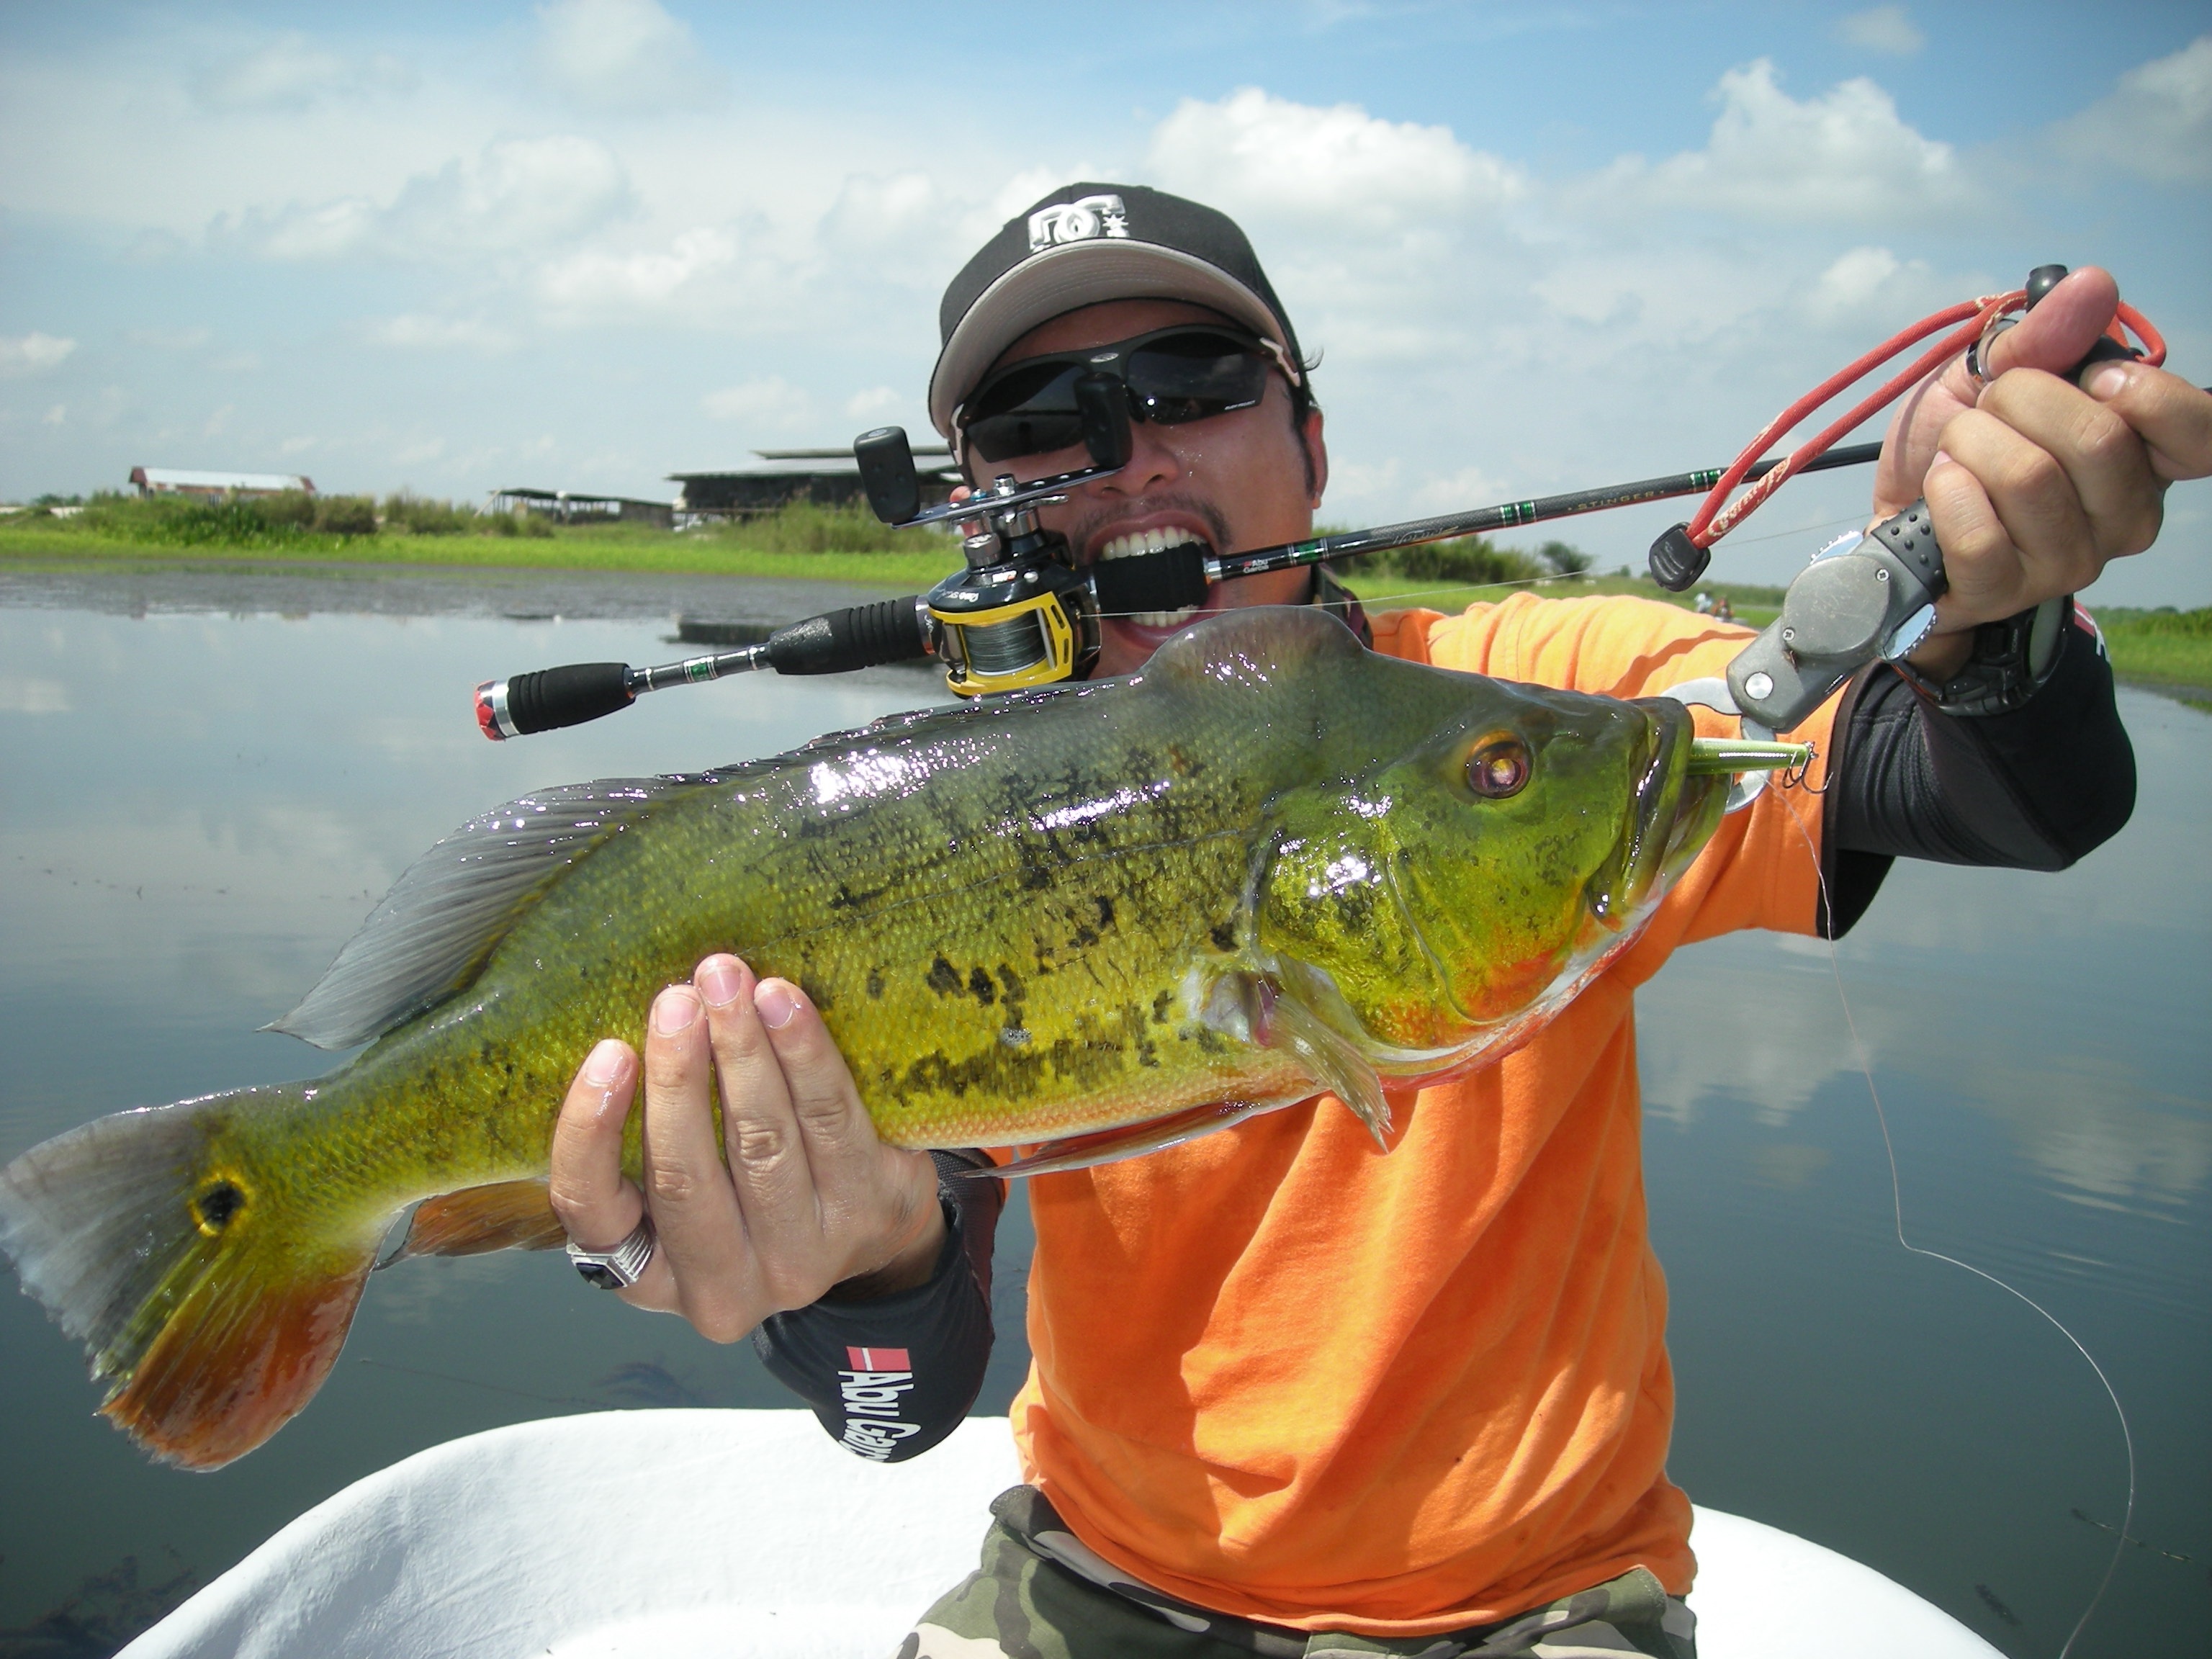
fishing, perch, fish, reel, bass, rod, casting, hobby, angler, angling, freshwater, peacock bass, recreational fishing, jigging